Timo Glock

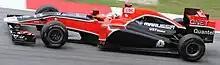
Timo Glock at the 2011 Malaysian Grand Prix

Glock's future for a time appeared uncertain, but on 17 November new team Manor Grand Prix announced that he had signed for them and would be their lead driver for the 2010 and 2011 seasons. It seemed as though Glock would partner Polish driver Robert Kubica at Renault, but following Renault's decision to announce whether it will take part in Formula 1 for 2010, Glock chose an option where he will be guaranteed a drive although the car might be less competitive. Manor became Virgin Racing in November 2009 and that Glock's former GP2 rival Lucas di Grassi would become his teammate. Glock started the 2010 season with three successive retirements in Bahrain, Australia and Malaysia. In addition, he failed to start the Chinese Grand Prix due to engine failure; This was despite good qualifying performances which saw him out-qualify all of the new teams' drivers in Bahrain and regularly start higher than his teammate Di Grassi. The Spanish Grand Prix was where he recorded his first finish for the team, and his first finish of the season with 18th place. Glock's best result of the season saw him finish in 14th in Japan, the team's best result of the year.